Appaalissiorfiup Ikerasaa

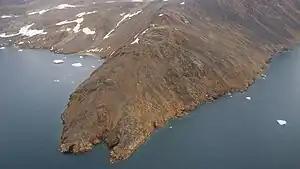
The shores of the strait: Qullikorsuit Island

The strait has been used as a waterway starting from 1875, when the northbound migrations of Greenlanders from Upernavik reached the islands north of Tasiusaq. Apparsuit Island is characteristic for its cliffs falling to the sea from all sides, providing shelter and a breeding ground for thousands of seabirds. Together with the cliffs of Qaarsorsuaq Island in the southern part of the archipelago, the number of birds reached millions. The cliffs were harvested for eggs from the start, and continue to be occasionally harvested to this day. The shore of the strait was inhabited between 1916, when the Appaalissiorfik settlement on Qullikorsuit Island was founded, and 1923, when it was abandoned.